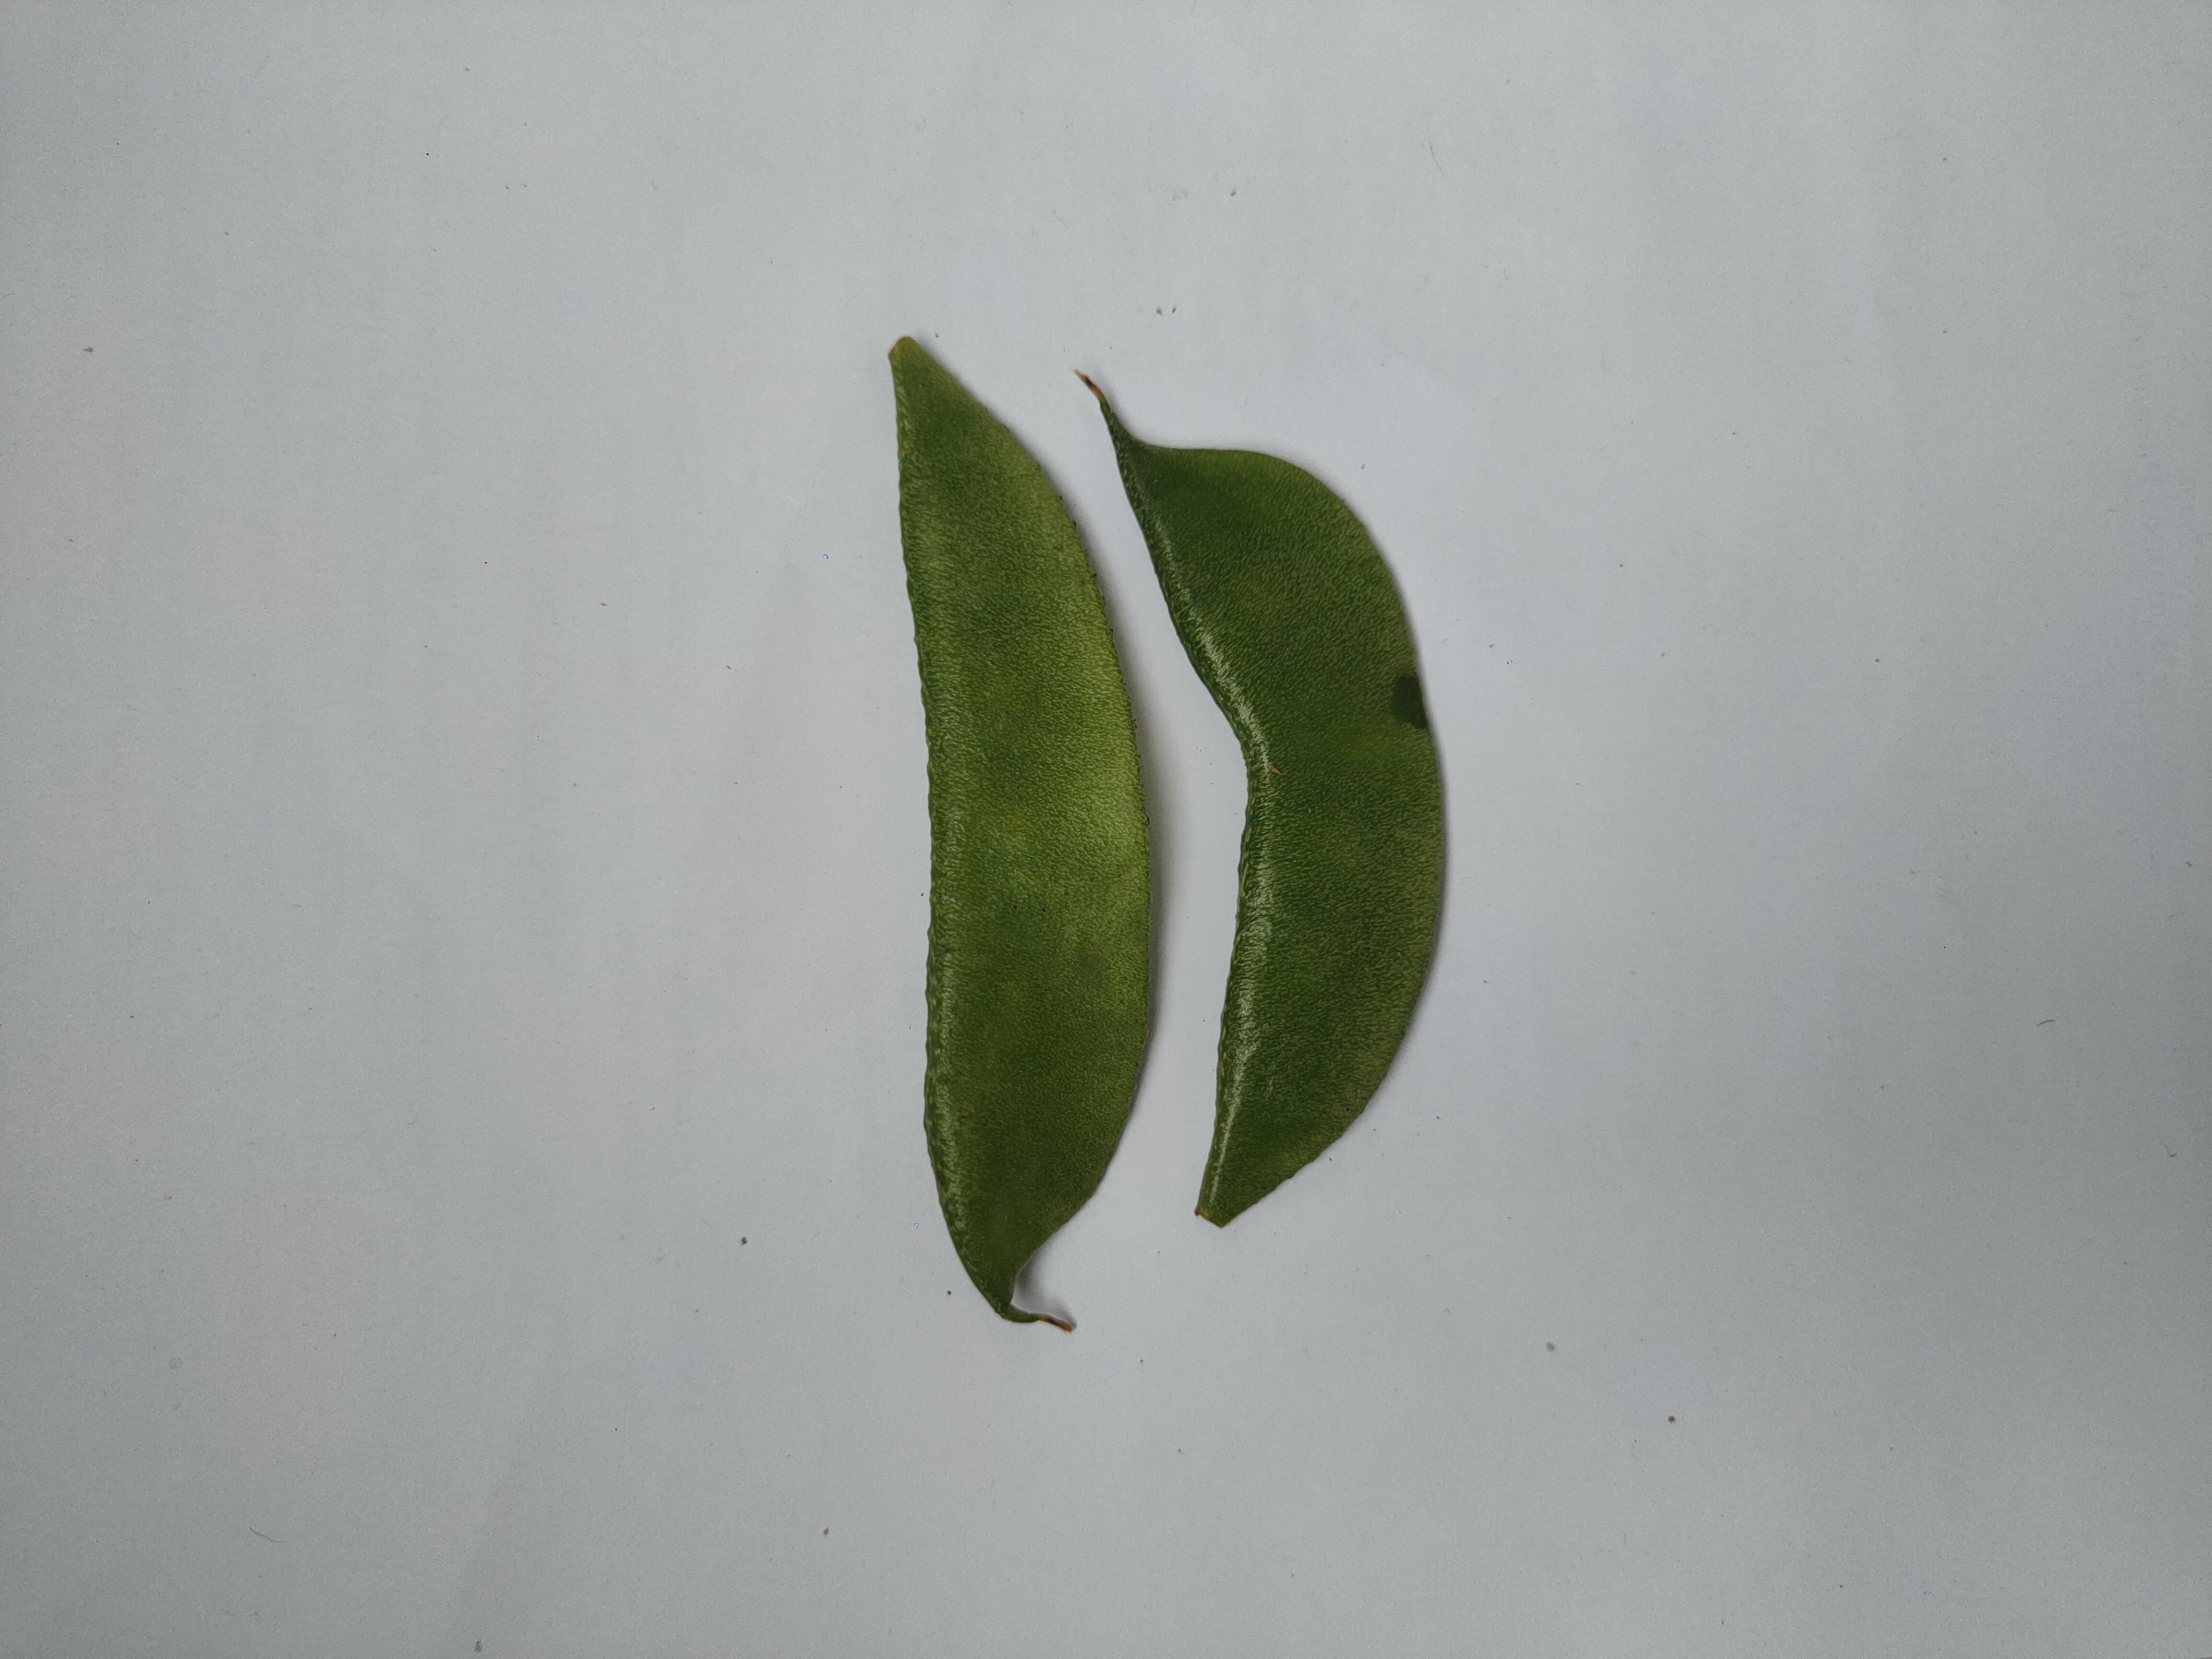
Label: Bean